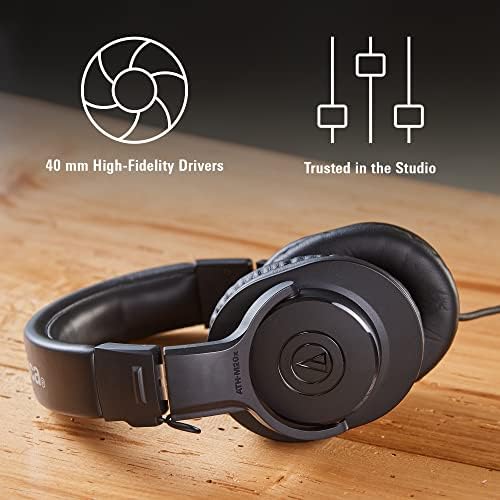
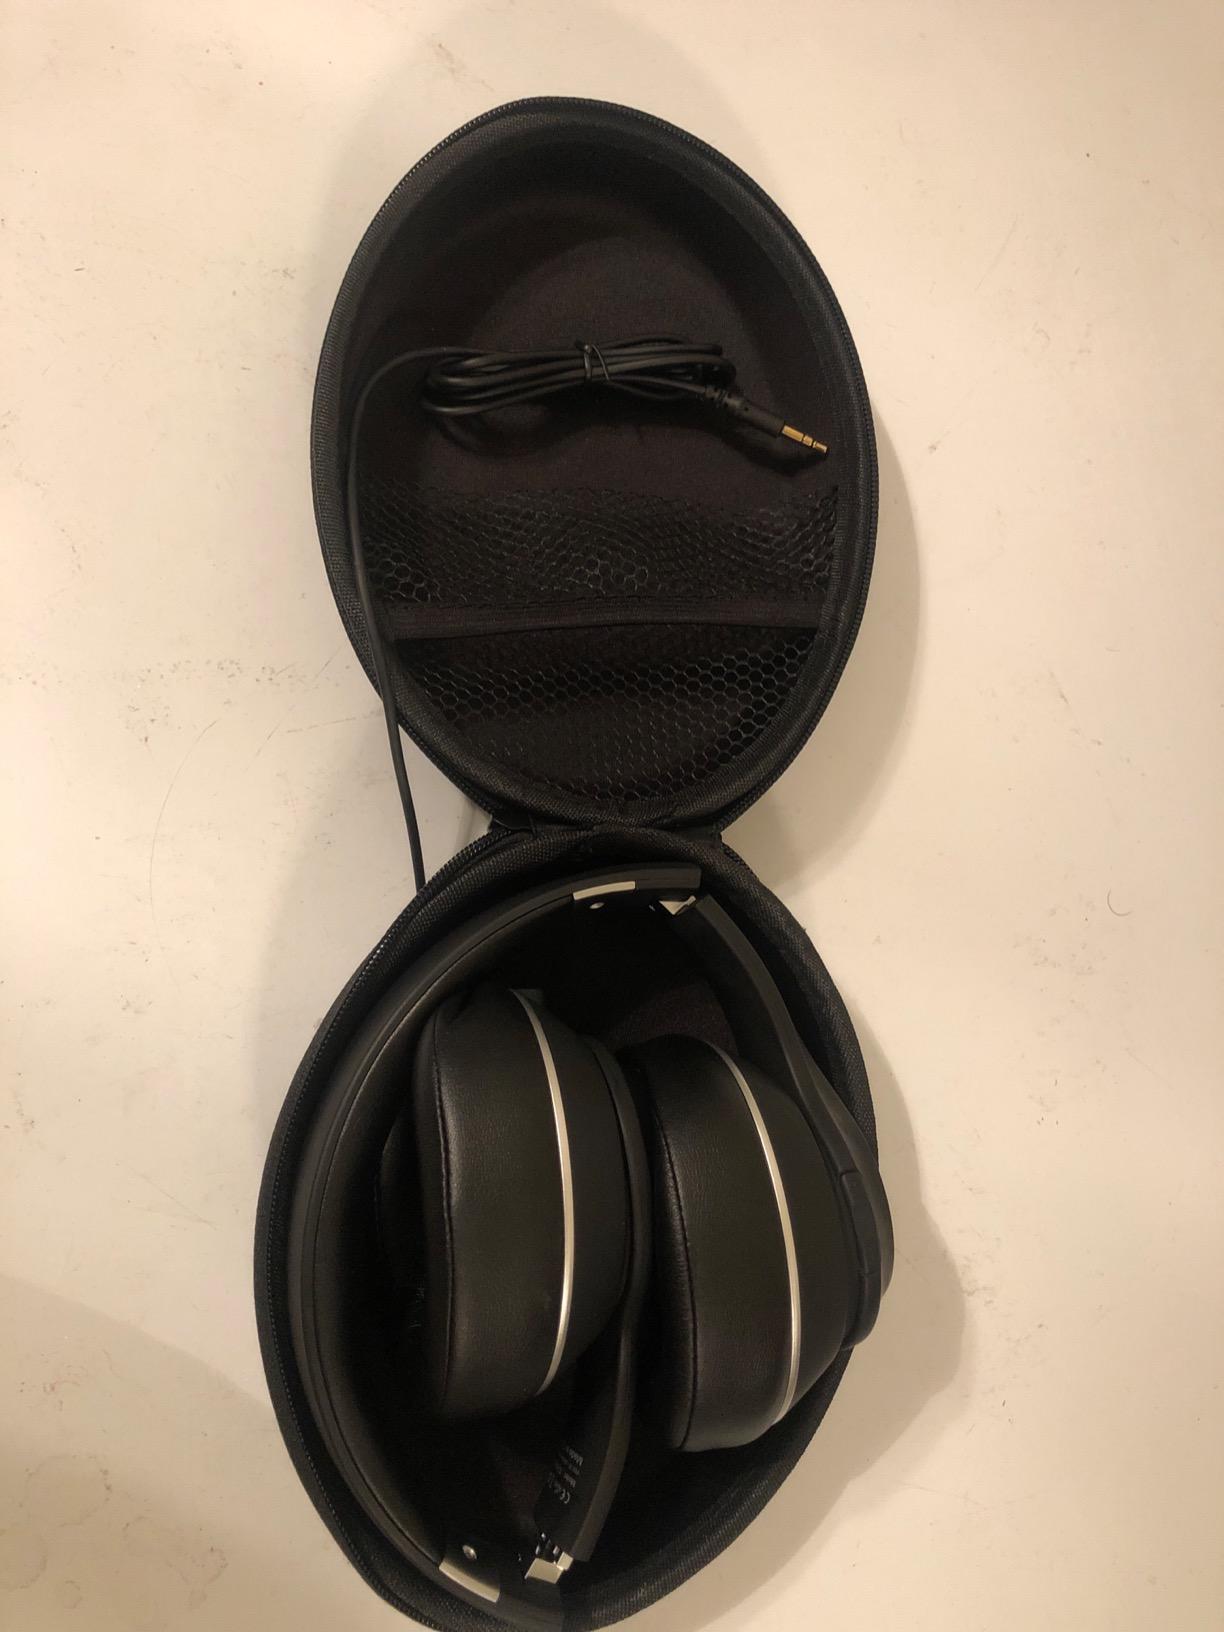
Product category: headphones
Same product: no